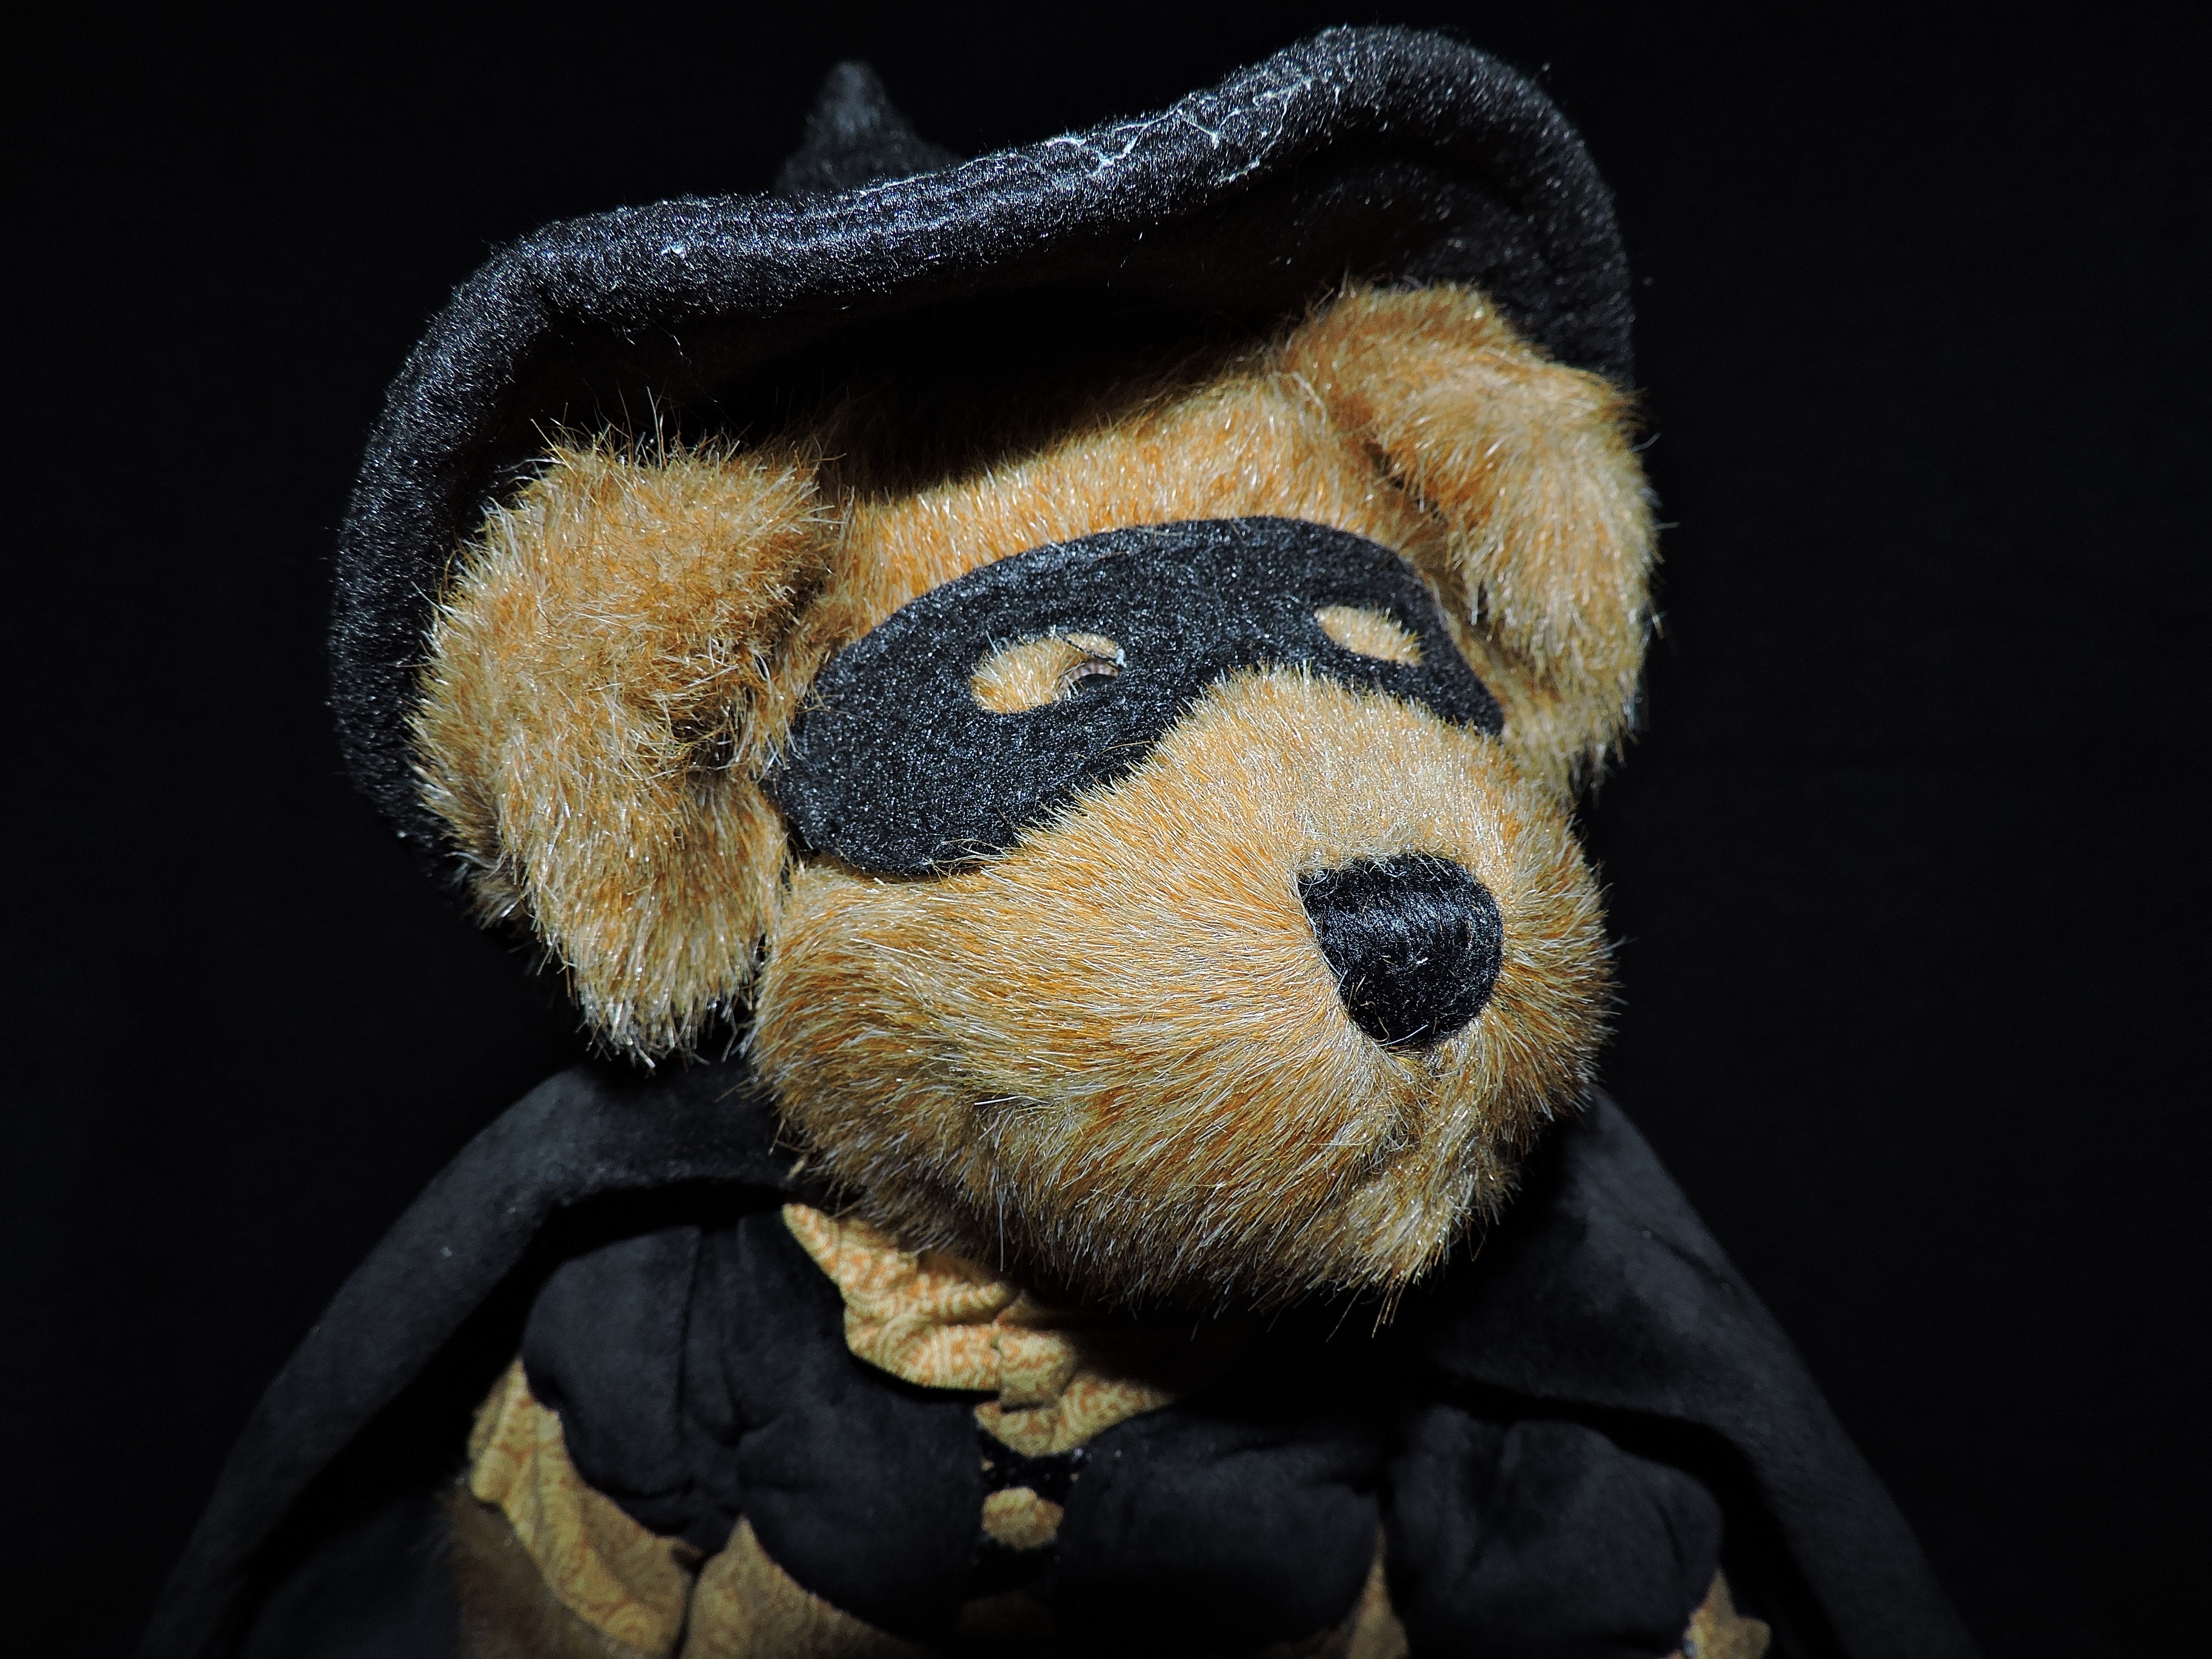
animal, cute, bear, fur, halloween, holiday, brown, toy, childhood, teddy bear, textile, stuffed, plush, stuffed animal, witch, teddy, stuffed toy